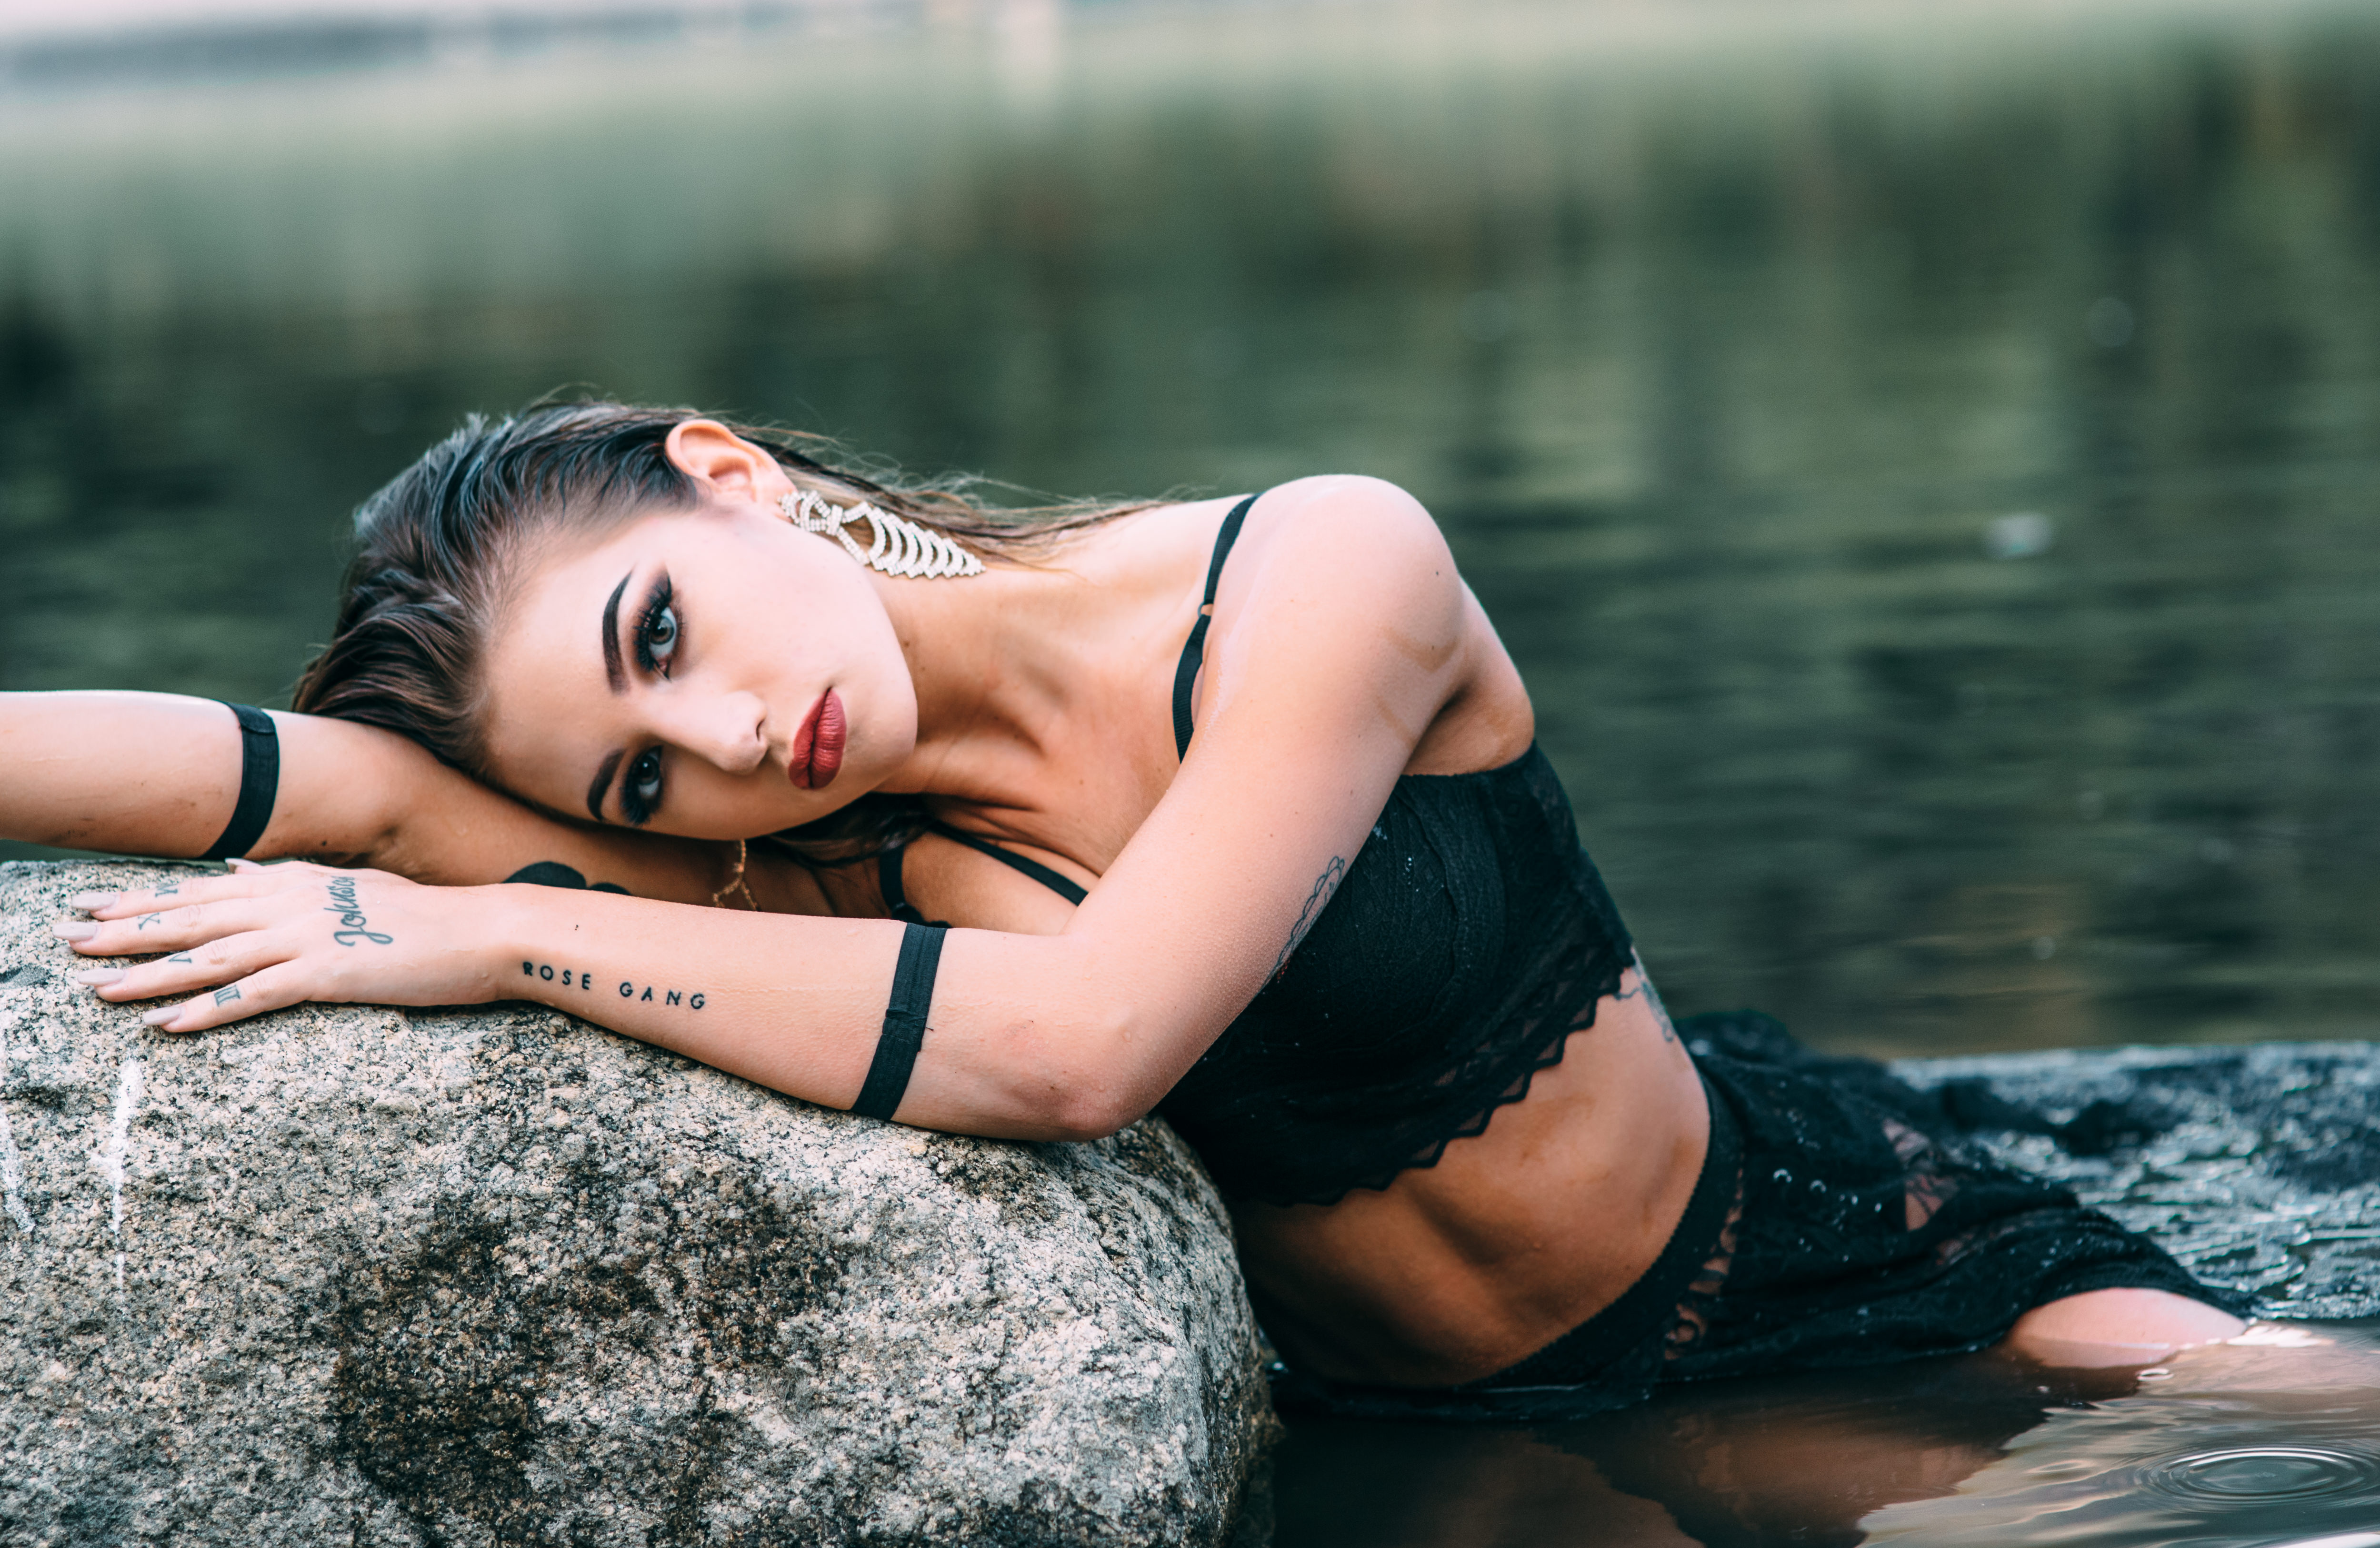
water, person, girl, woman, hair, photography, lake, leg, model, sitting, fashion, clothing, lady, swimwear, long hair, human body, lingerie, black hair, outdoors, thigh, beauty, sexy, blond, interaction, abdomen, photo shoot, portrait photography, human positions, undergarment, art model